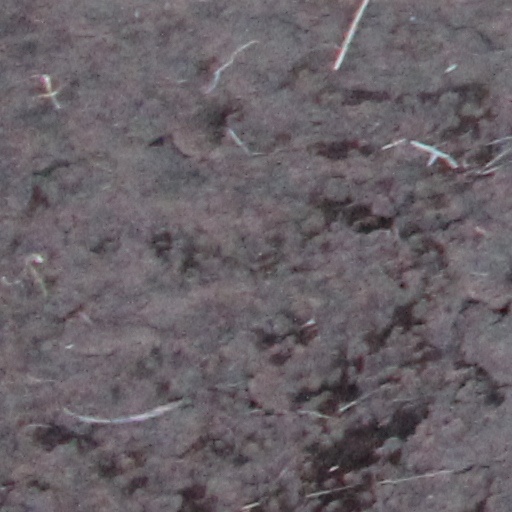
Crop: wheat